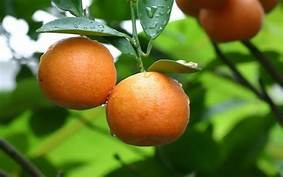
Label: mandarine